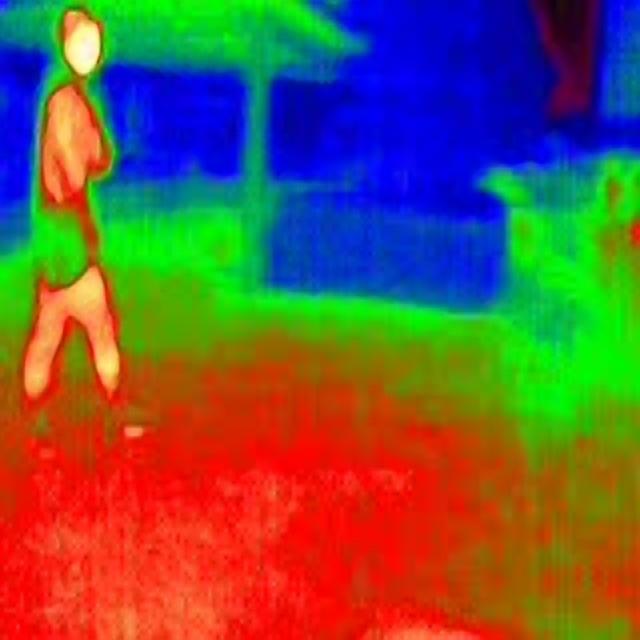
Detected objects:
label: person